New York State Route 357

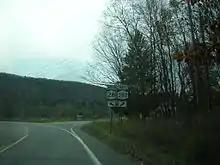
Eastern terminus of NY 357

All of NY 357 was originally designated as part of NY 7B as part of the 1930 renumbering. North of North Franklin, NY 7B continued to NY 7 in Oneonta by way of an overlap with NY 28 back to NY 7. On November 27, 1969, the New York State Department of Transportation Commissioner T. W. Parker announced that NY 7B would be renumbered to NY 357 effective January 1. 1970. This new designation would also truncate NY 7B off the overlap with NY 28 to Oneonta and simplify signage for drivers to understand in Oneonta. This would also open the door for signage to be added for future Interstate 88. If the weather permitted, the official signage would be replaced in the spring of 1970. On January 1, 1970, NY 7B was truncated southward to the southern terminus of its overlap with NY 28 and renumbered to NY 357.